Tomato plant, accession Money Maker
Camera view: horizontal (90 deg, fisheye); turntable rotation: 60 degrees
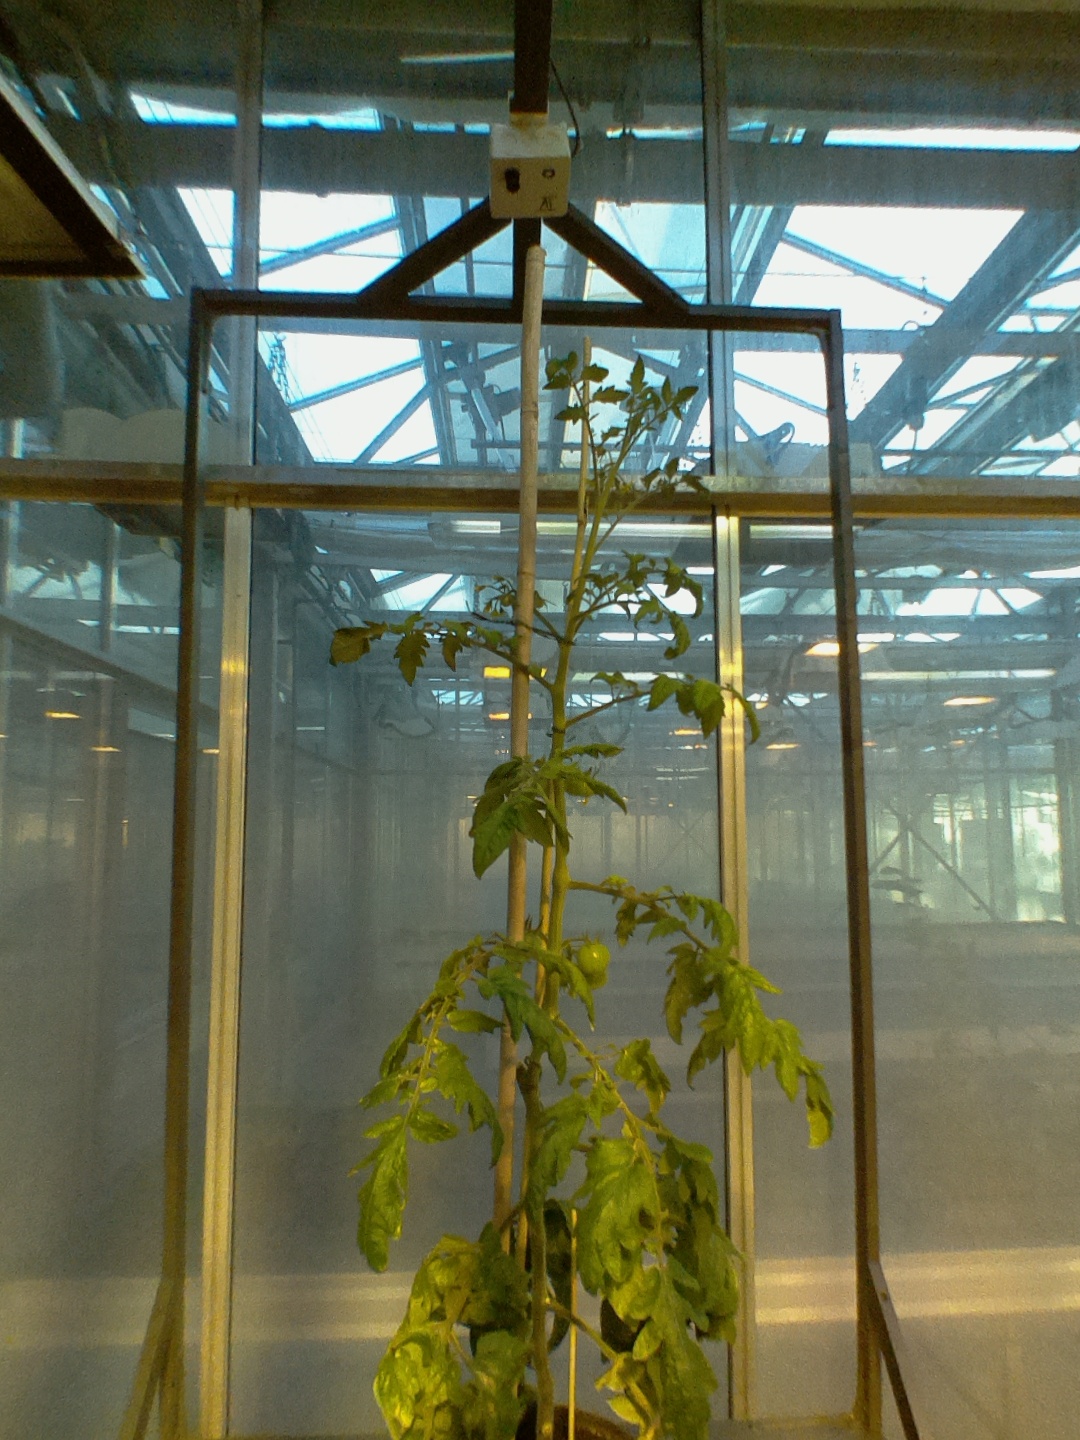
BBCH growth stage 73: 30%-40% of final fruit size